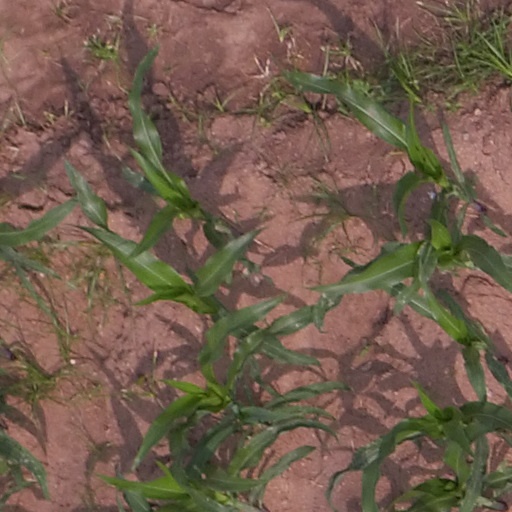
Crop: maize; corn